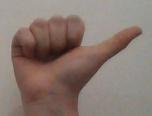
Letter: dhad